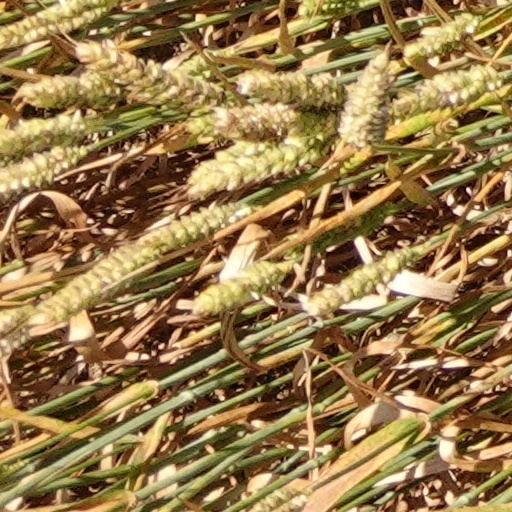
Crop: wheat